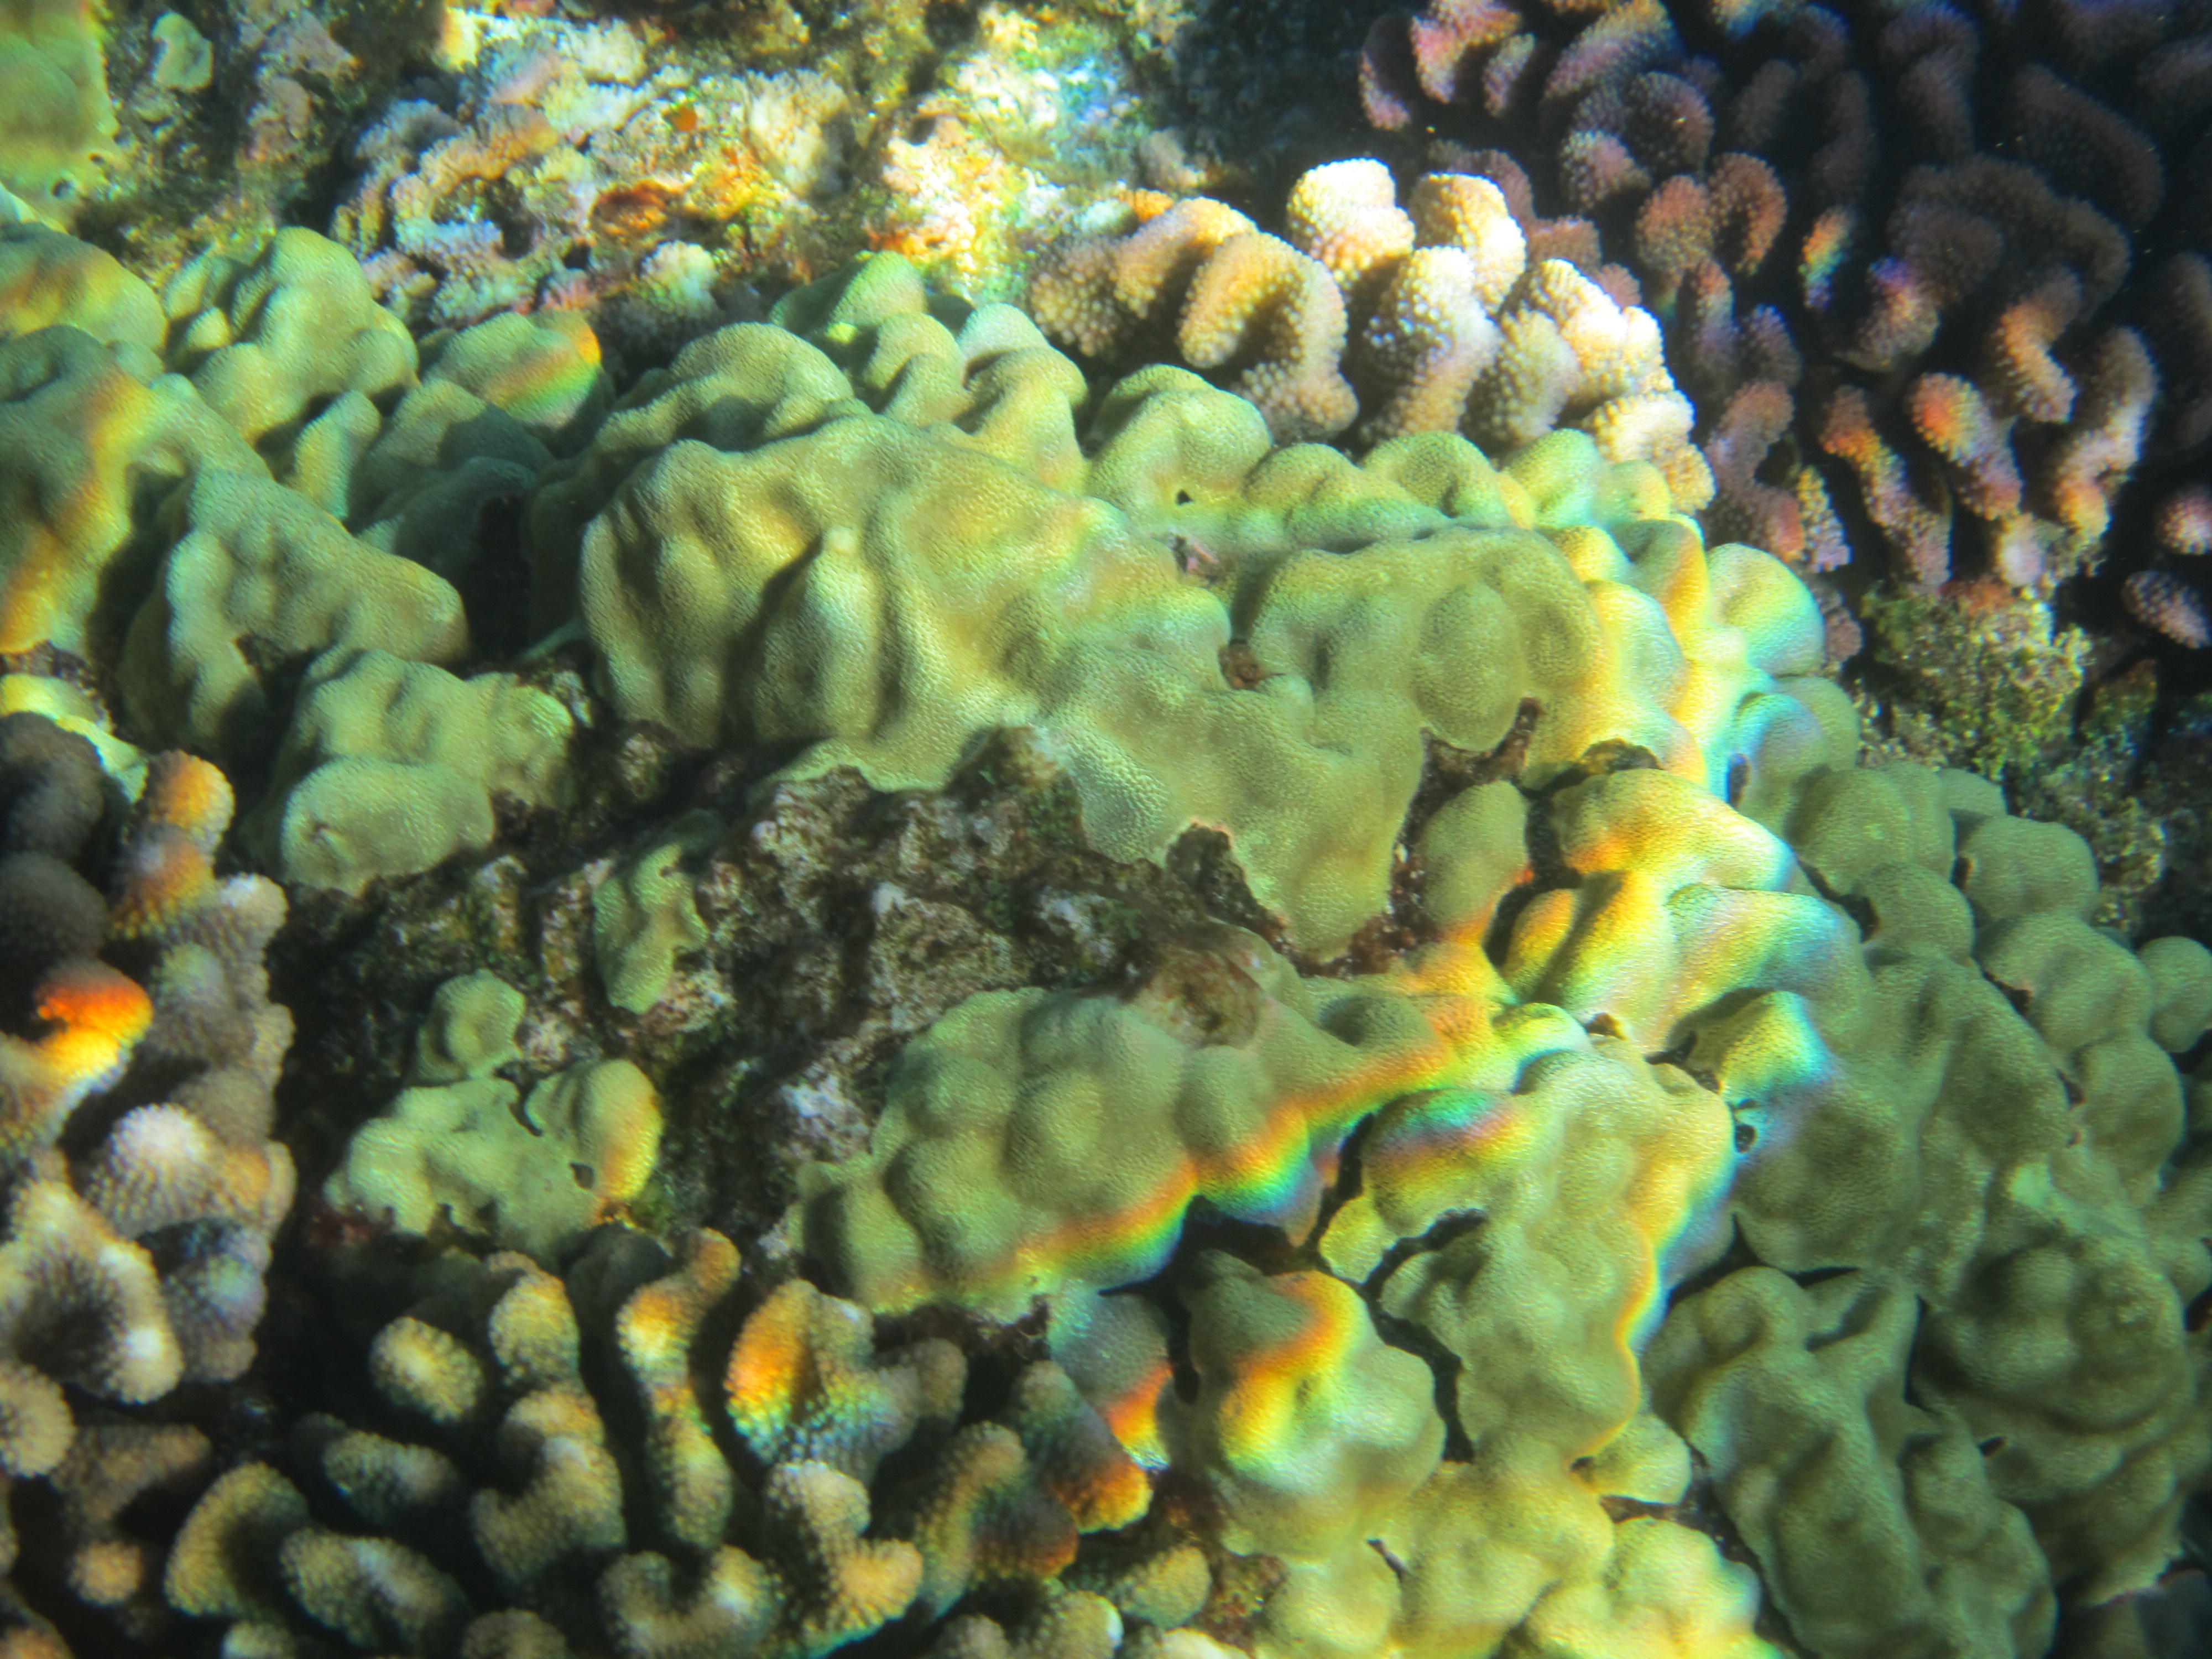
landscape, sea, light, refraction, diving, underwater, color, biology, hawaii, colorful, fish, coral, coral reef, invertebrate, reef, rainbow, cnidaria, habitat, snorkeling, organism, shades of green, sea anemone, molokini, natural environment, marine biology, coral reef fish, marine invertebrates, pomacentridae, stony coral